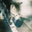
Label: cat